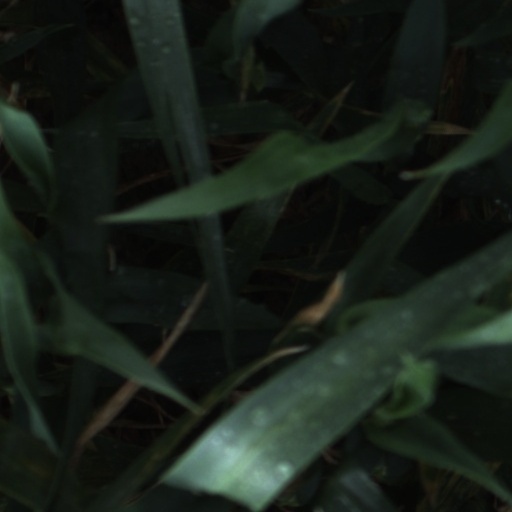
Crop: wheat